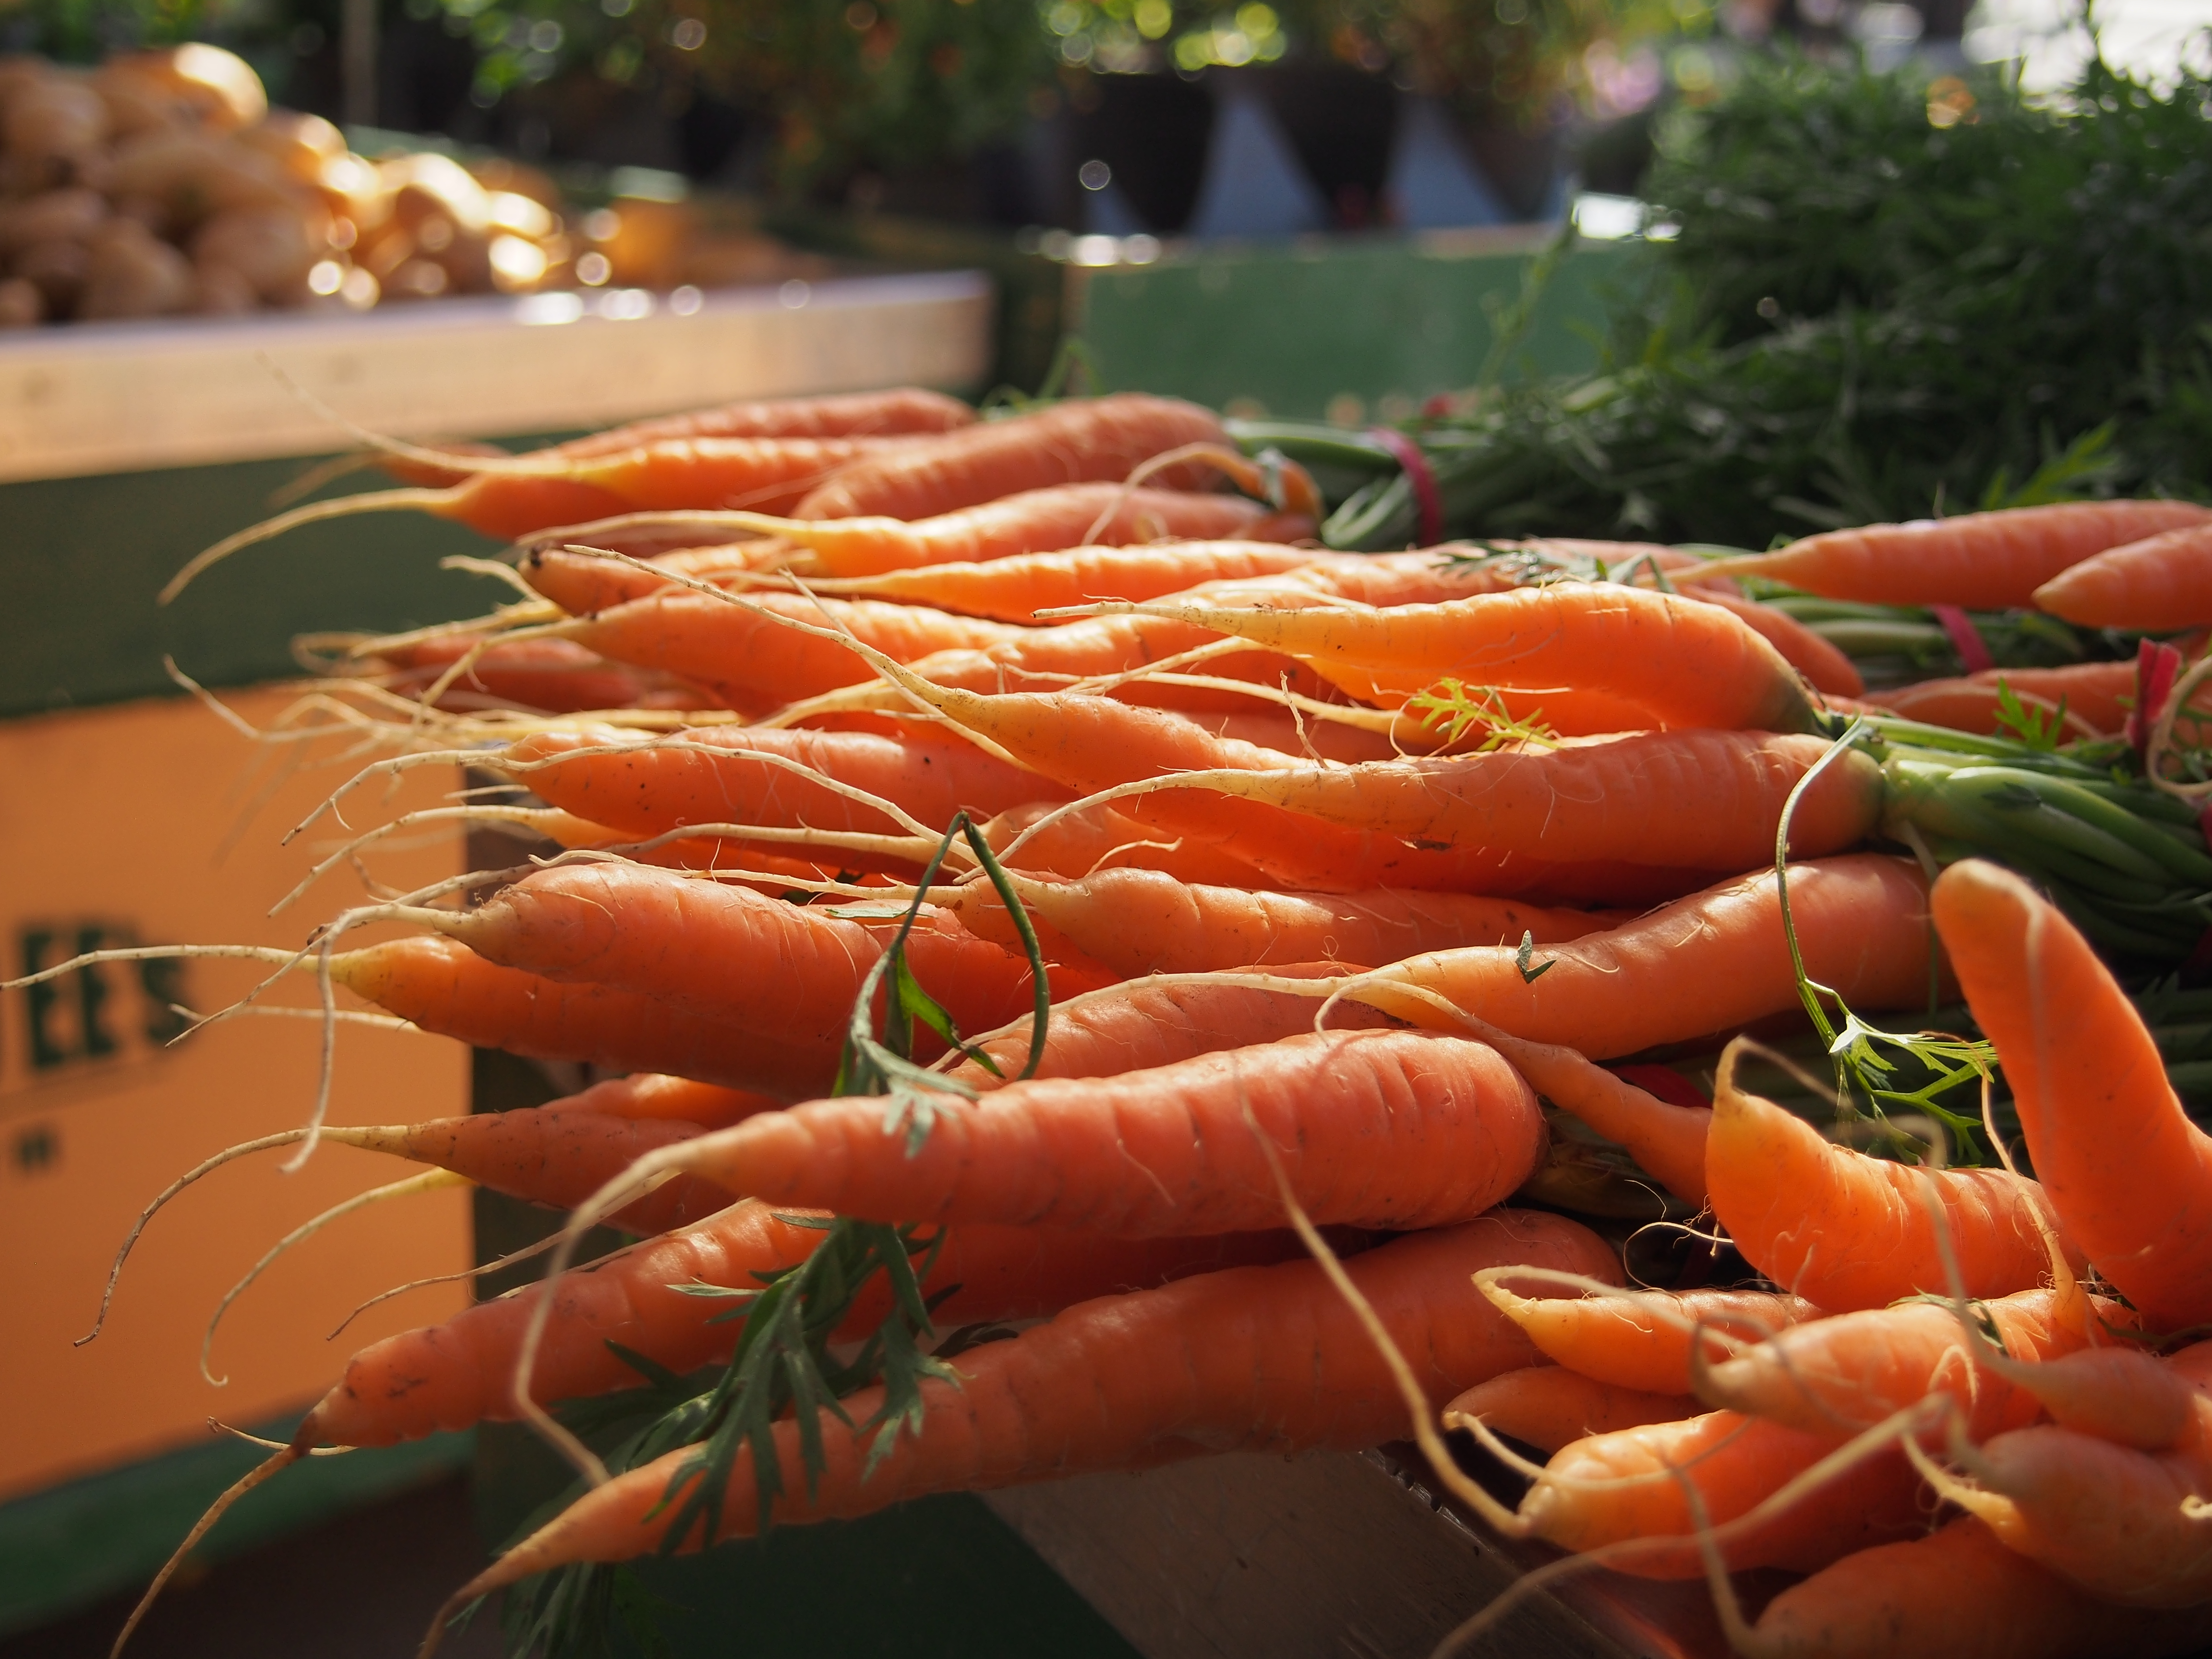
flower, food, produce, vegetable, seafood, carrot, carrots, zanahorias, cenouras